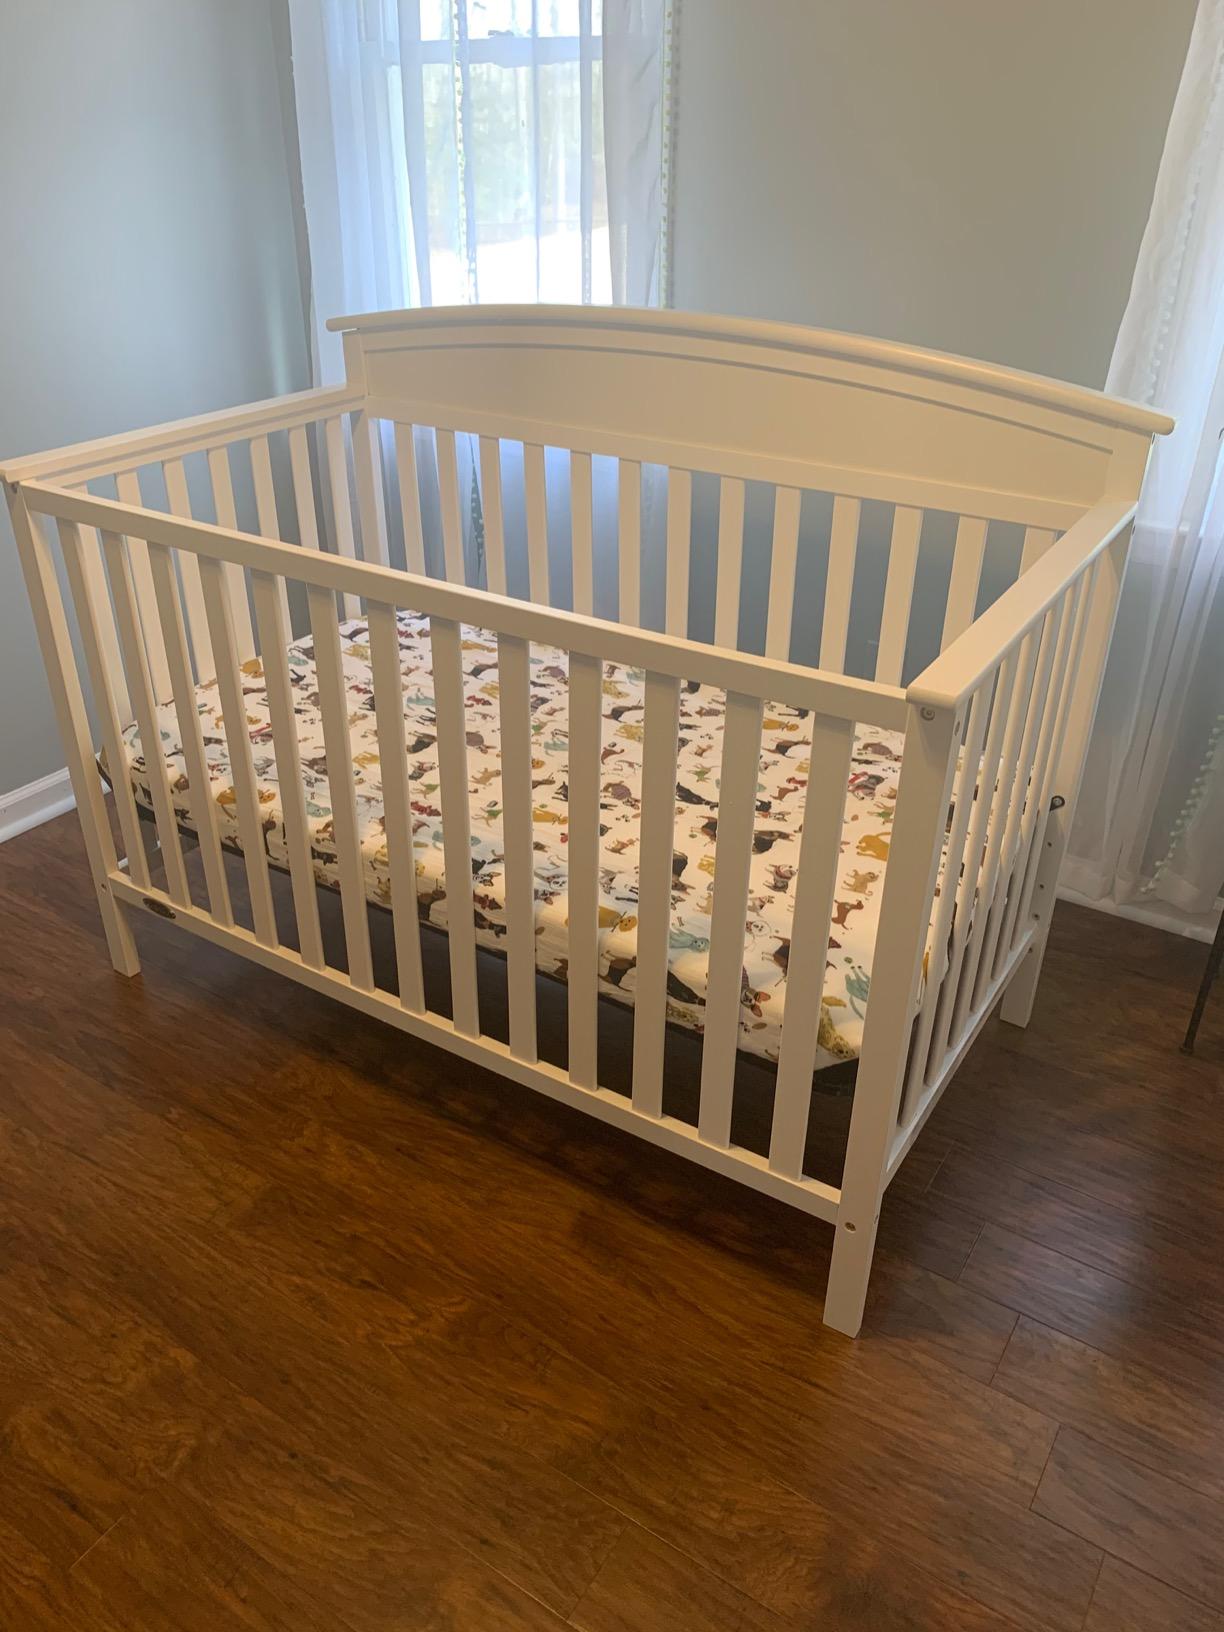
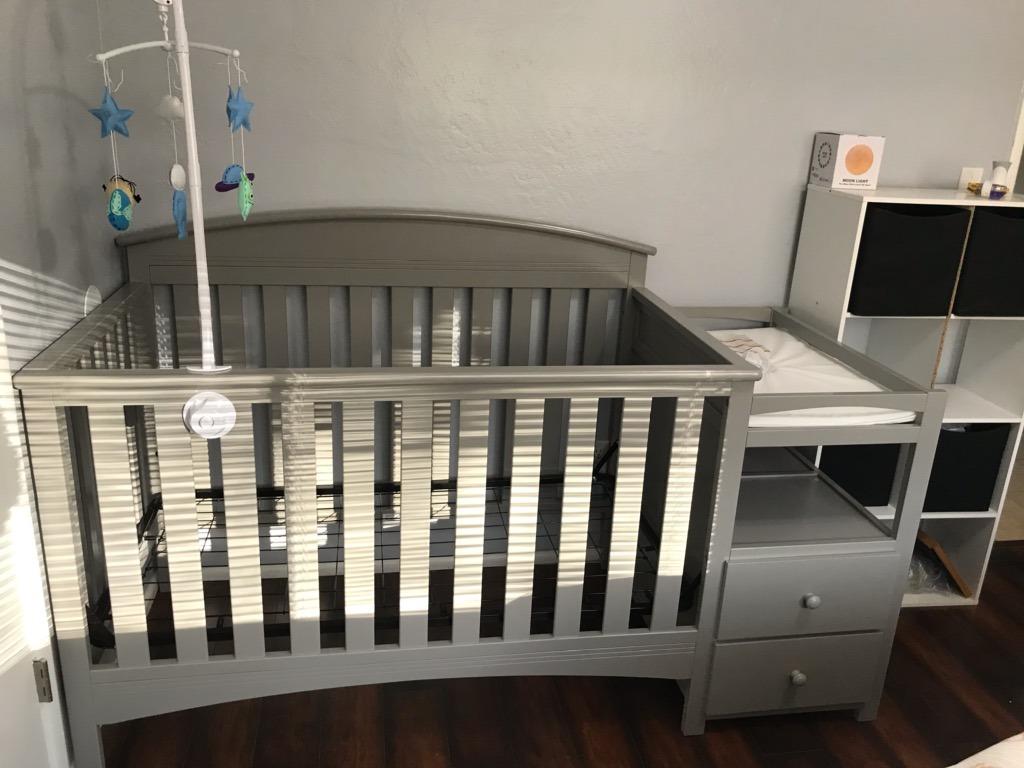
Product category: products_crib
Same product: no